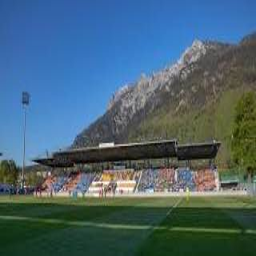
Rheinpark Stadium